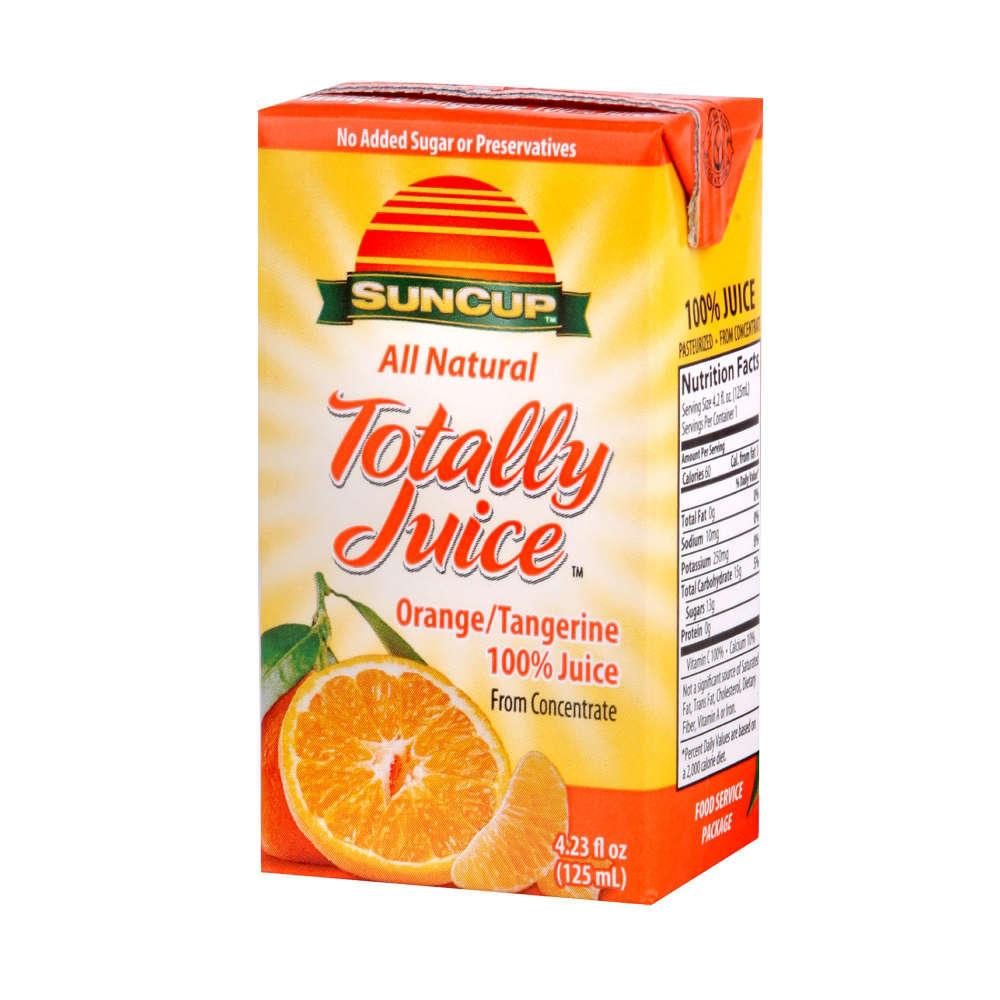
Label: cardboard